Cirebon

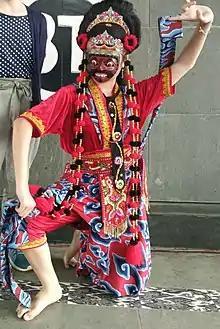
Cirebon mask dance

The Tari Topeng Cirebon, or Cirebon mask dance, is a dance style peculiar to the city. Topeng Cirebon mask dance, inspired by Javanese Panji cycles is one of notable Cirebon traditional dance and quite famous within Indonesian dances.